Customs declaration

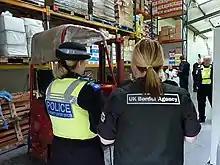
The UKBA regularly cooperates with the Police, such as at this customs raid. The officer on the left is a Police Community Support Officer (PCSO)

Border Force is a British law enforcement command within the Home Office, responsible for frontline border control operations at air, sea and rail ports in the United Kingdom. Previously part of the UK Border Agency which was replaced in 2013 by UK Visas and Immigration which now manages applications for people who want to visit, work, study or settle in the UK.